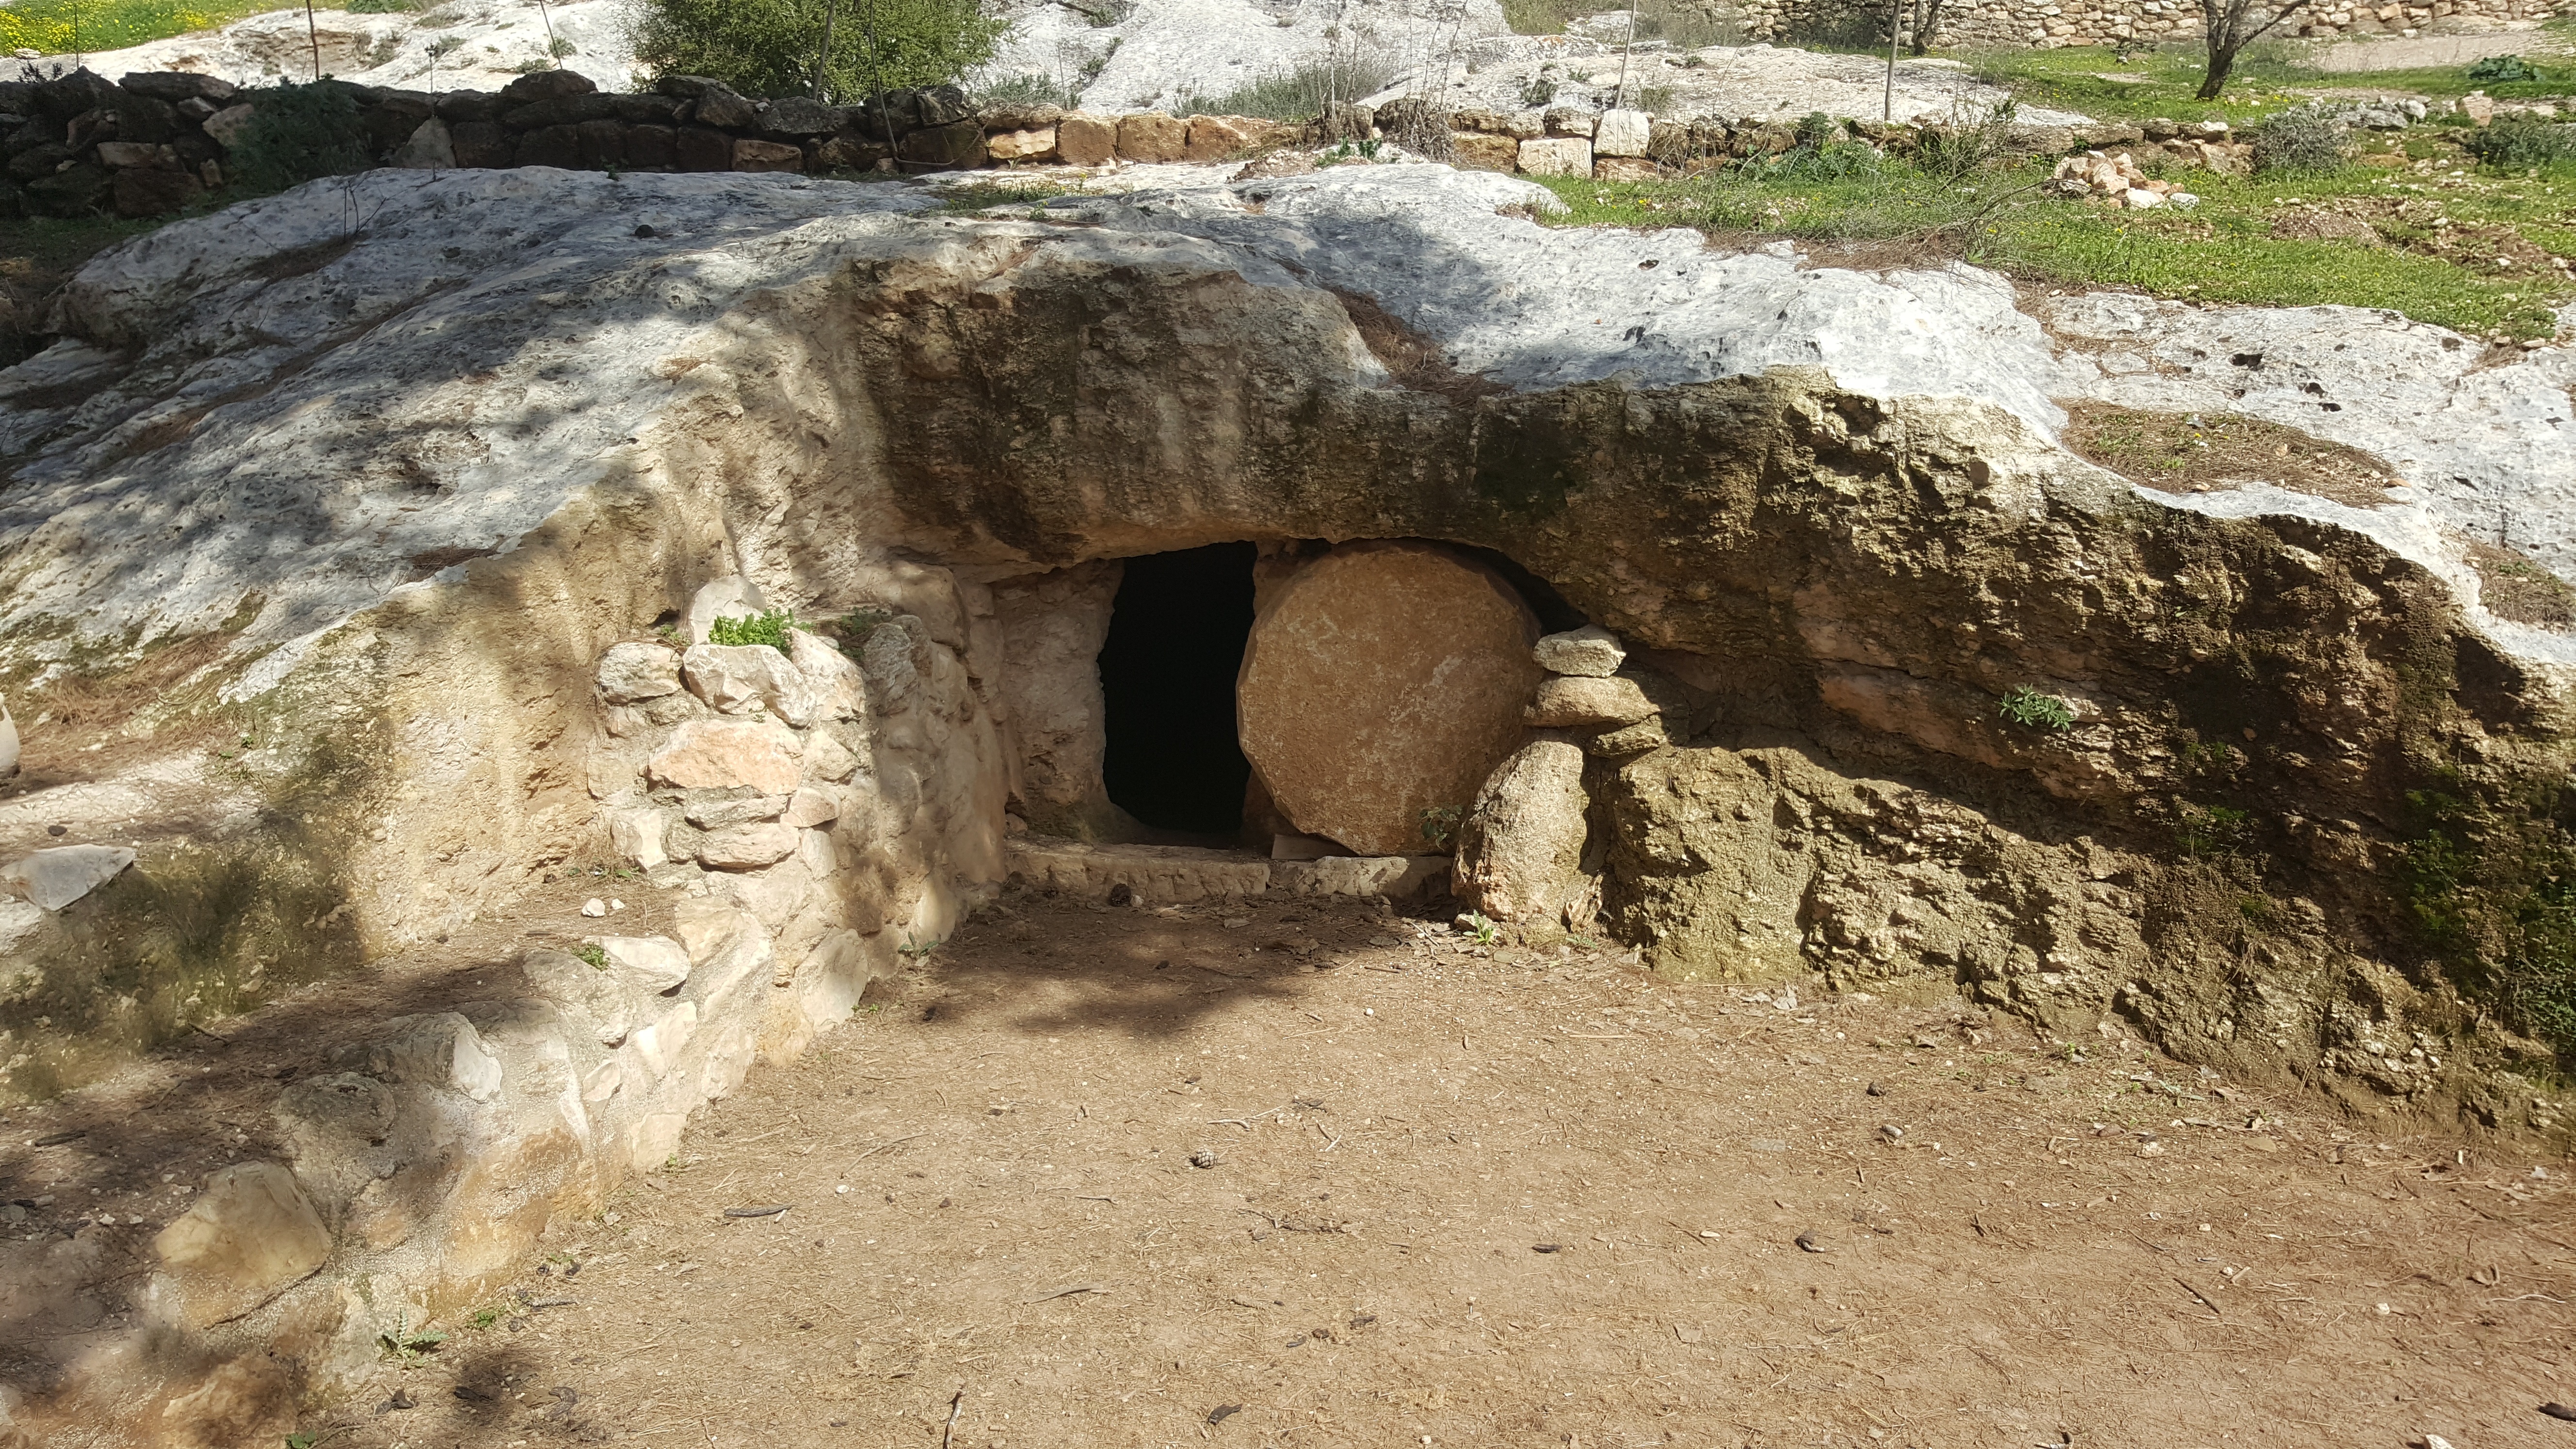
nature, rock, wall, stone, arch, rocky, cross, fortification, tombstone, bible, grave, geology, mountains, ruins, jesus, graves, israel, burial ground, round stone, ancient history, rock tomb